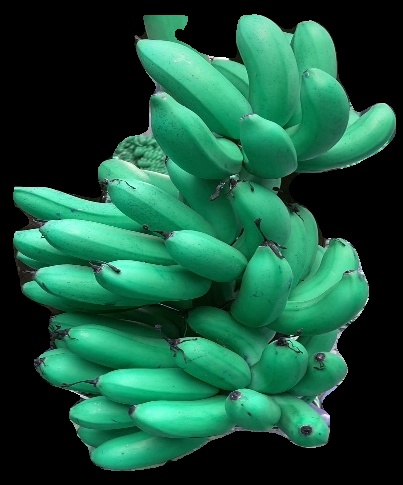
Variety: rasbale
Grade: grade1